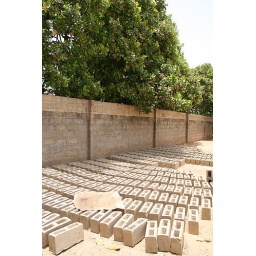
Blocks for building a kitchen next to the domestic science classroom. One of five projects funded in March 2010.